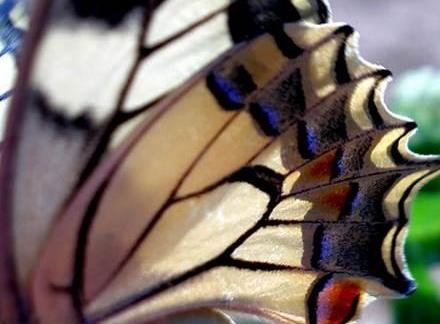
Texture: veined